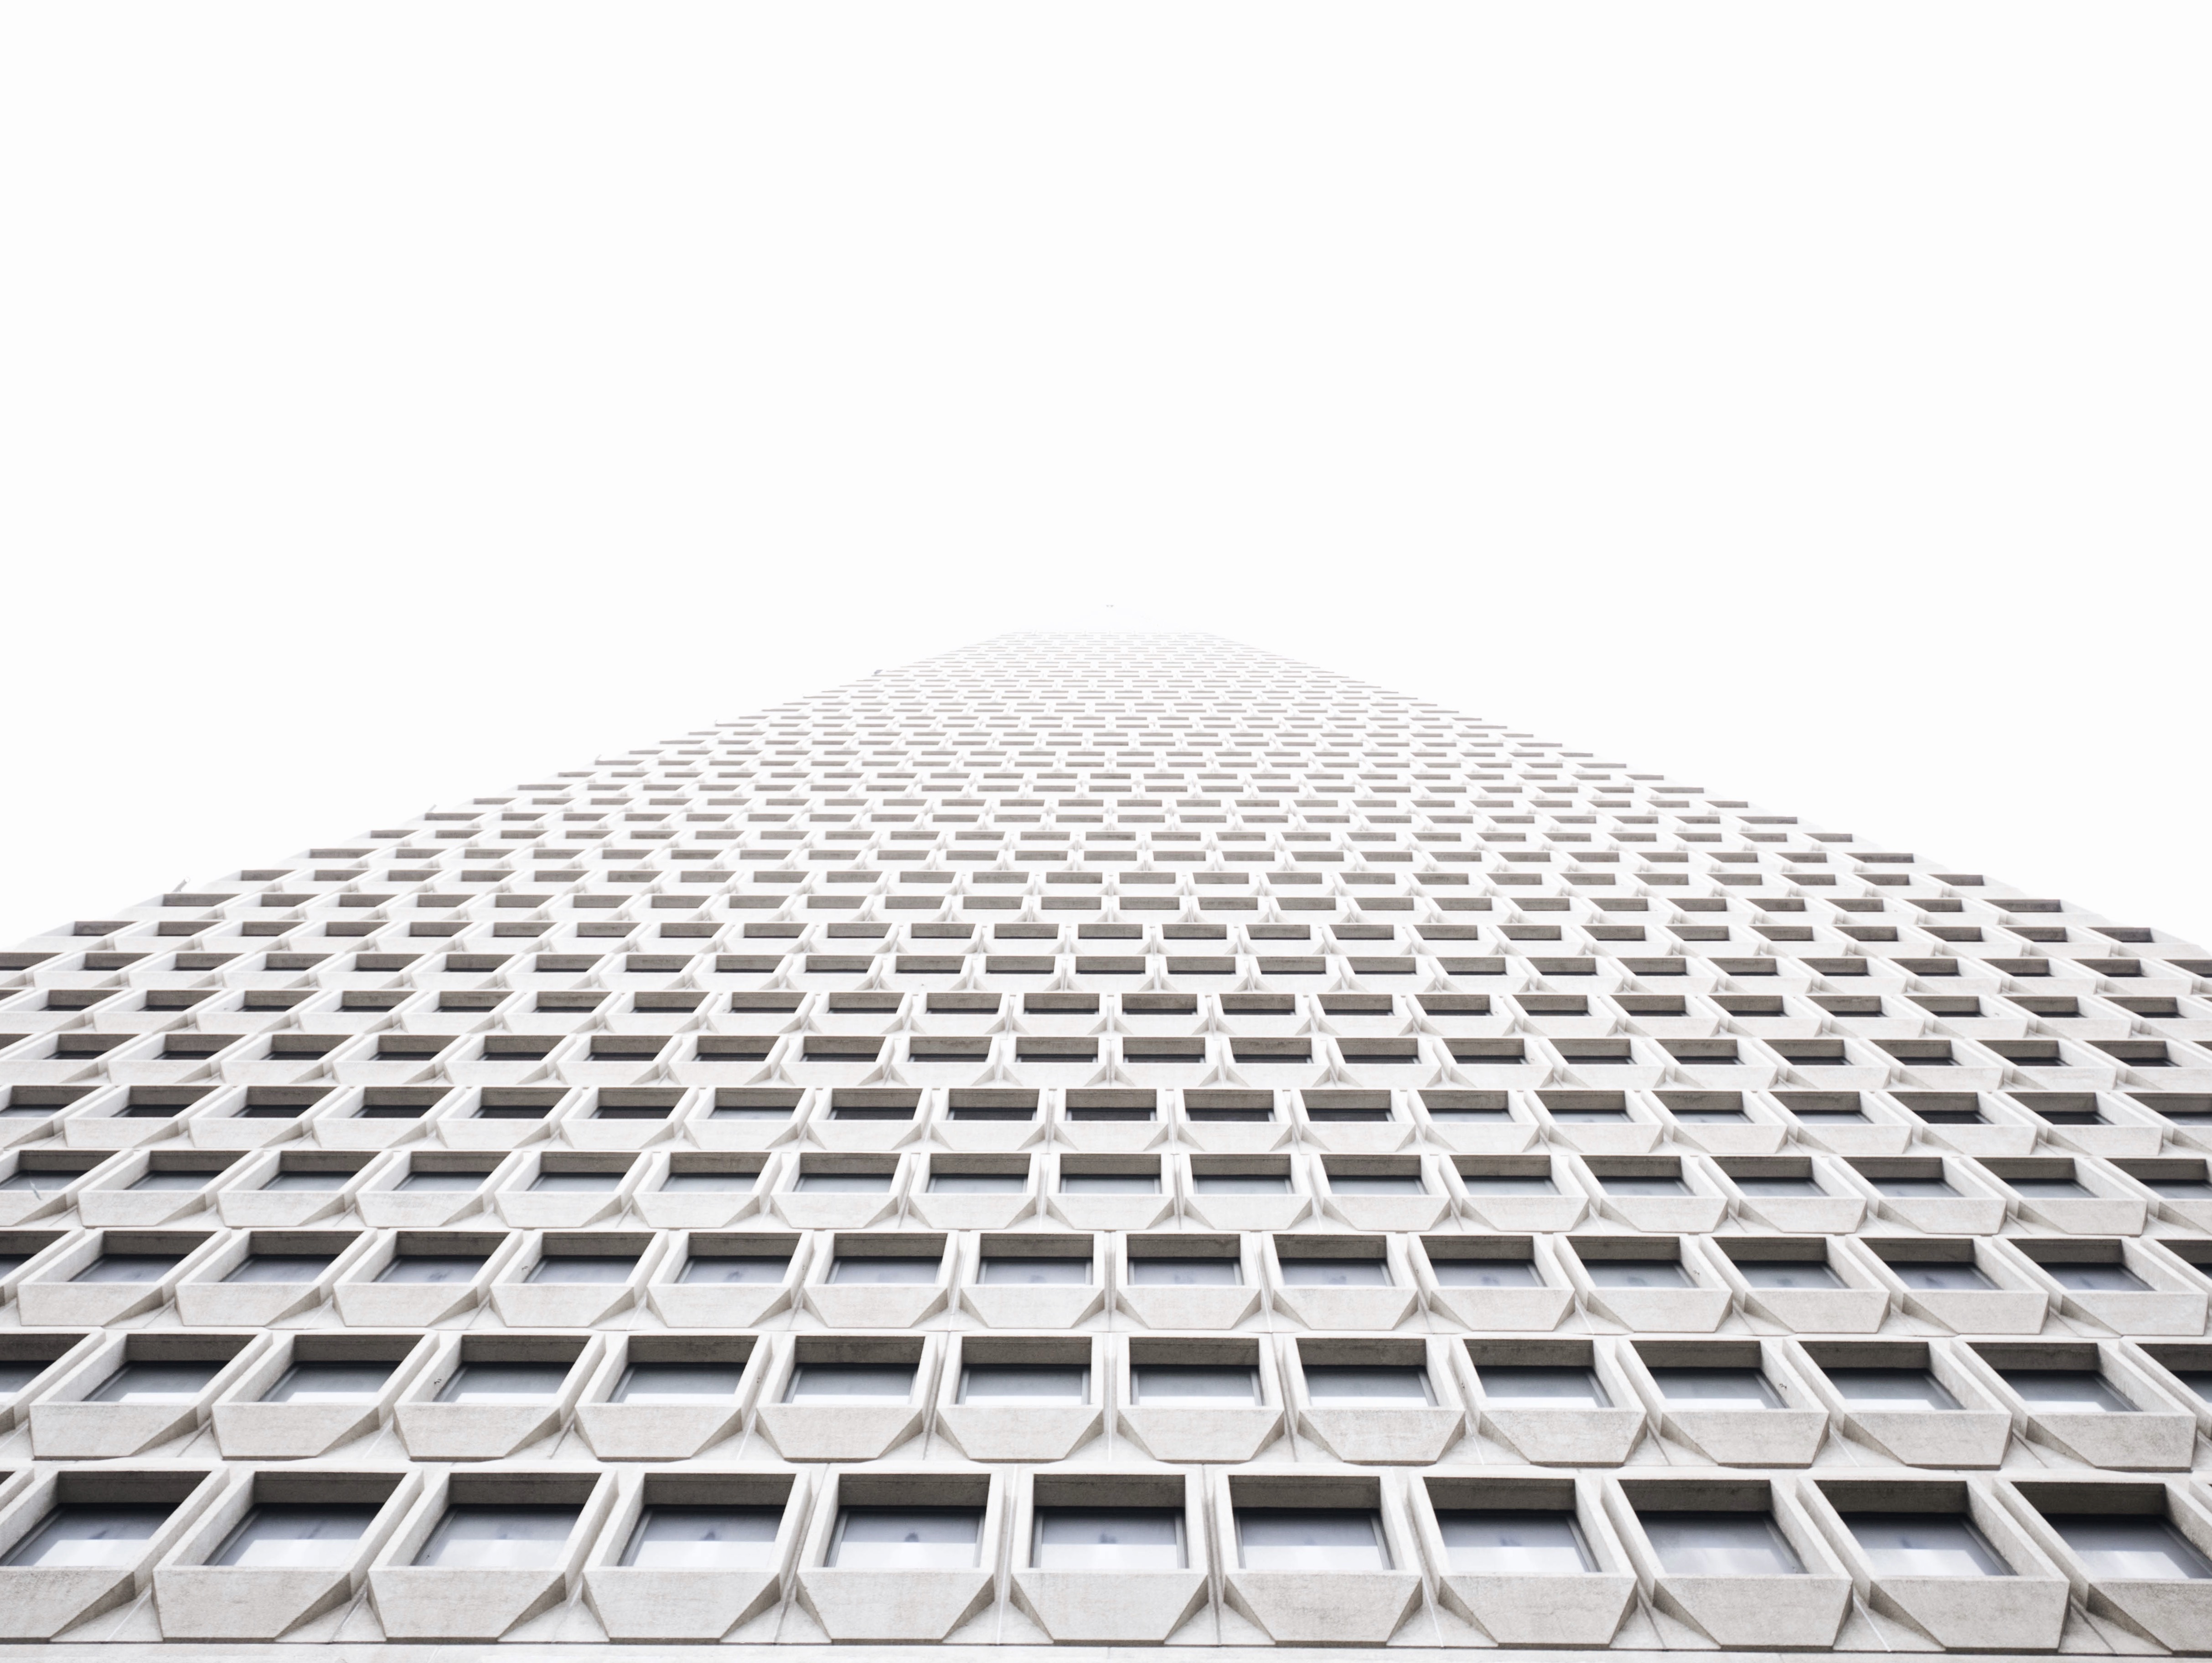
wing, architecture, texture, floor, window, roof, building, ceiling, pattern, line, metal, infinity, material, mesh, flooring, daylighting, outdoor structure